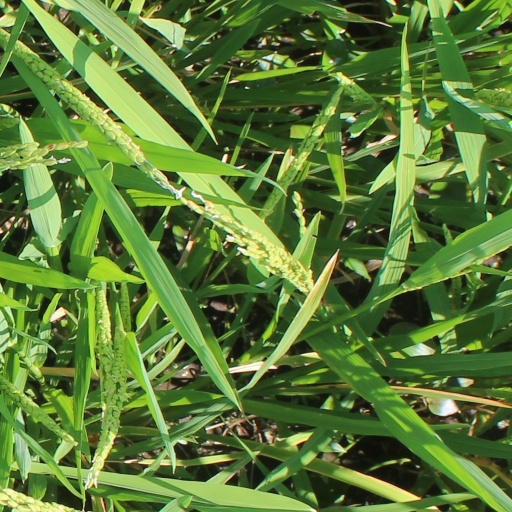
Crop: rice